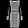
Label: Dress